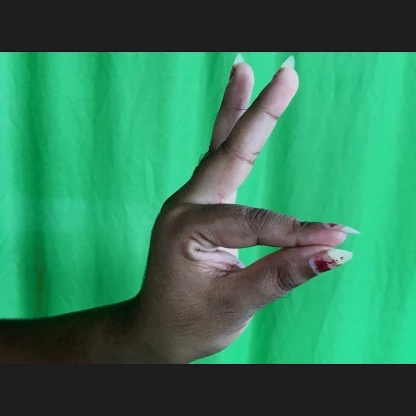
Mudra: Hamsasyam